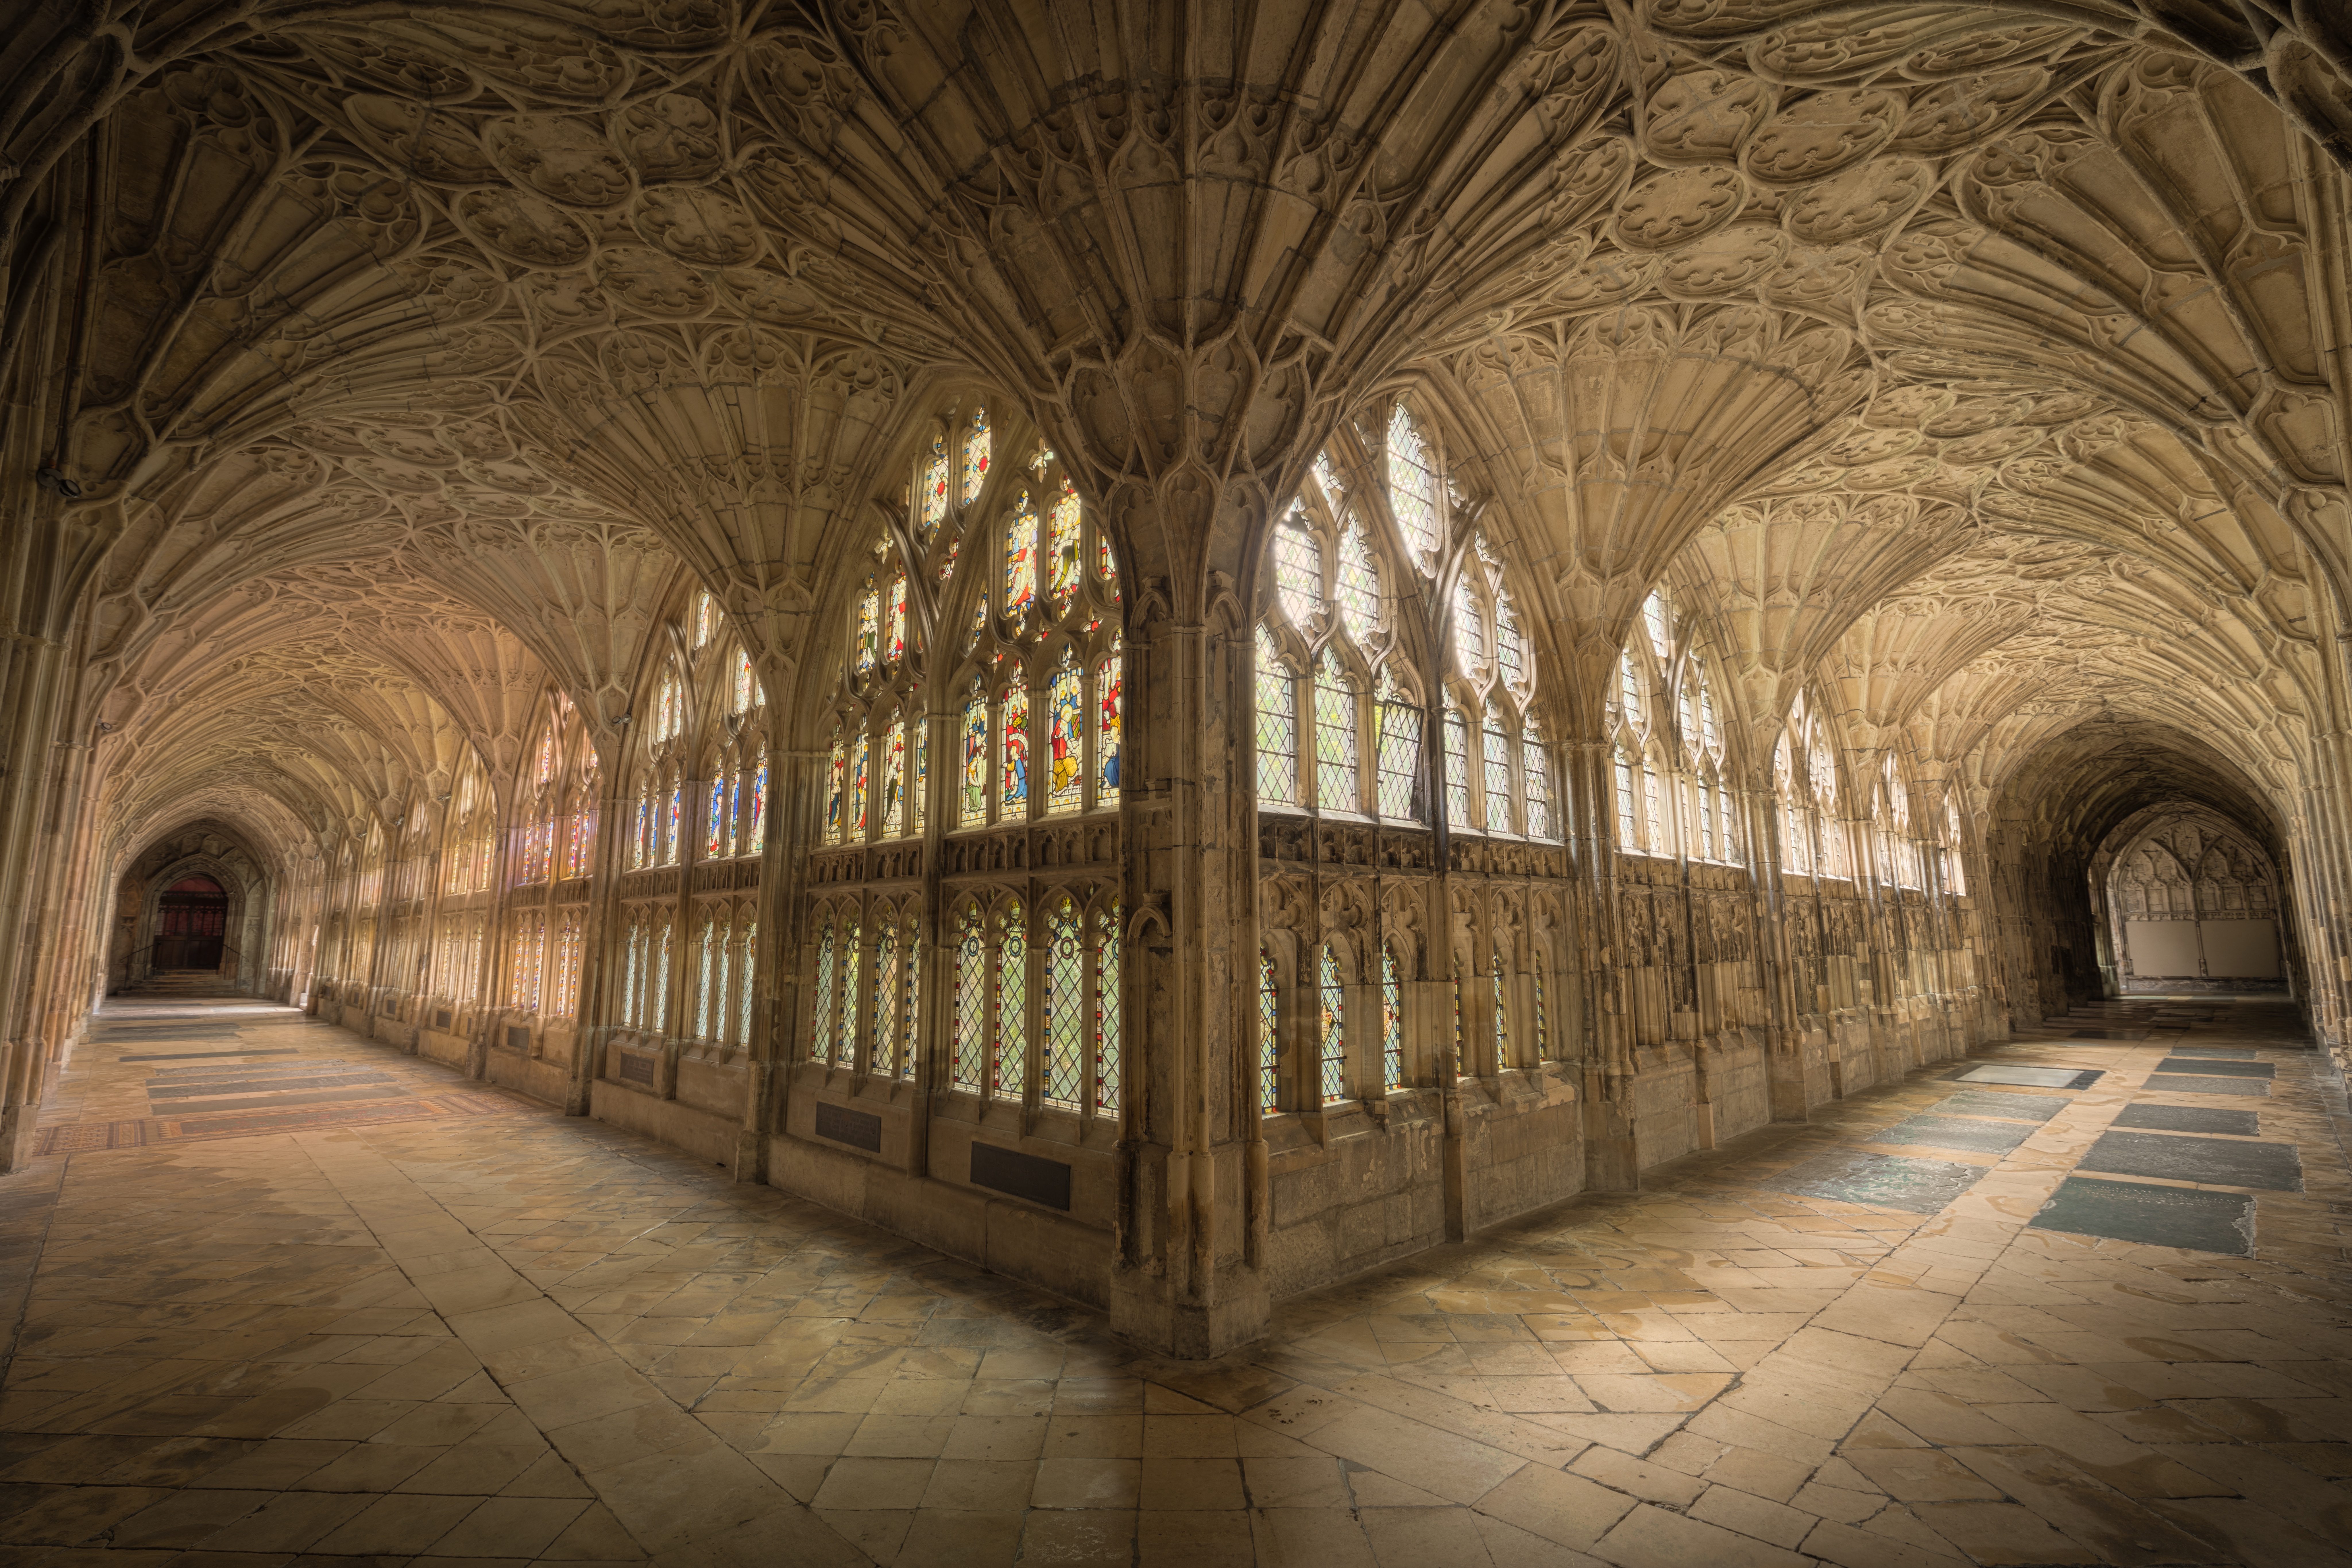
architecture, window, building, palace, arch, cathedral, chapel, place of worship, aisle, temple, monastery, symmetry, corridor, arcade, abbey, vault, cloister, crypt, ancient history